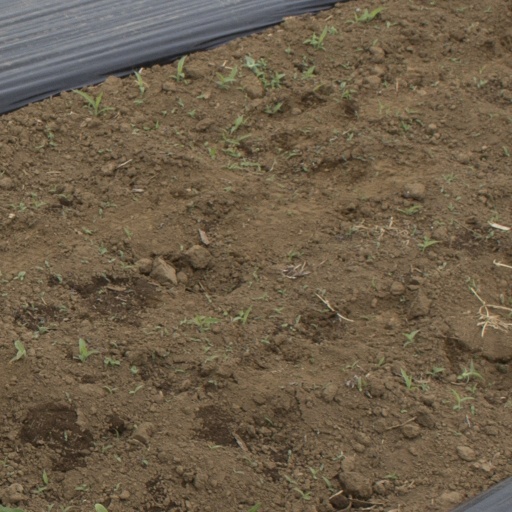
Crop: Jerusalem artichoke